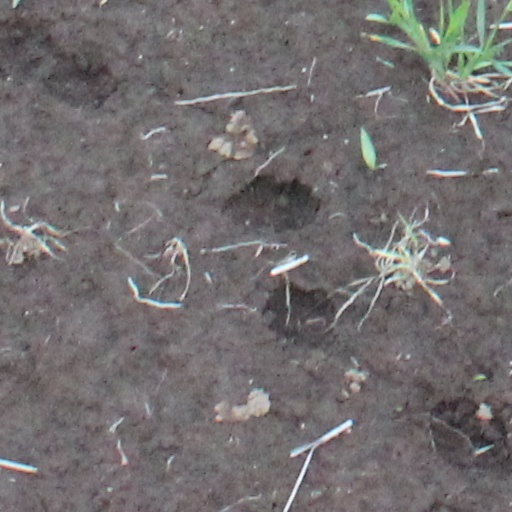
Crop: wheat